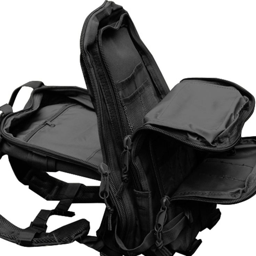
this 30l capacity tactical backpack has plenty of internal compartments for your bug - out gear